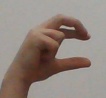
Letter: thal